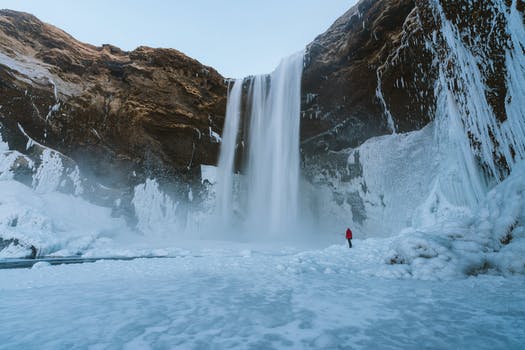
Label: No Watermark